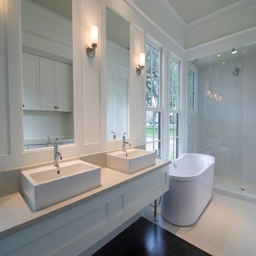
advice for relocating a bathroom in your home